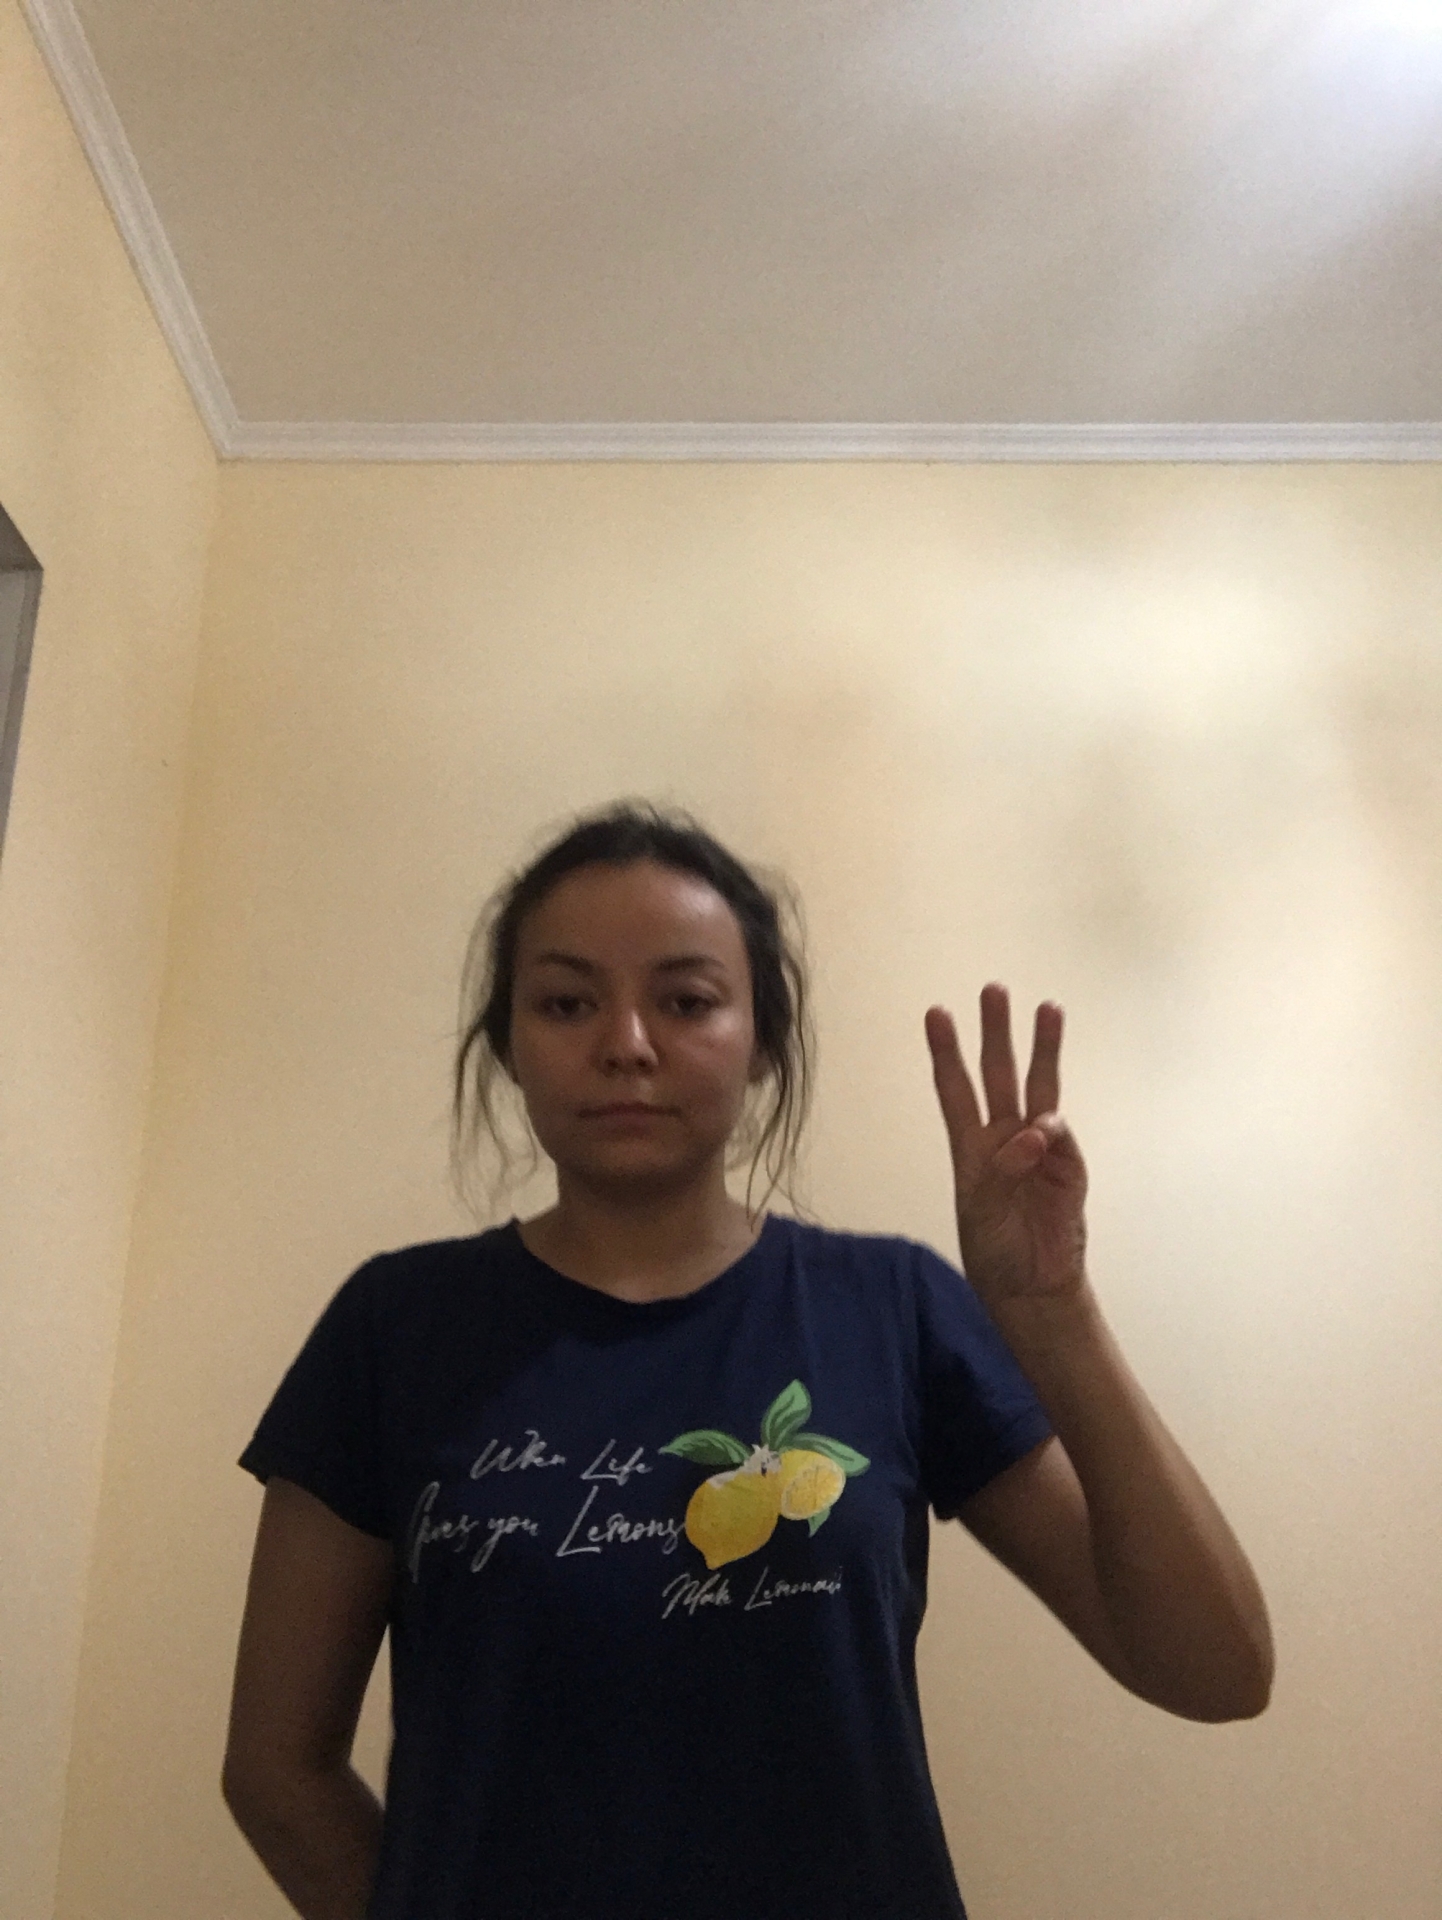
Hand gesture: three